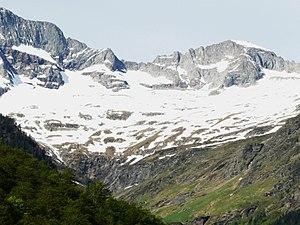
La partie orientale du cirque des Crabioules, Castillon-de-Larboust, Haute-Garonne, France.
Castillon-de-Larboust est une commune française située dans le département de la Haute-Garonne, en région Occitanie.